Sempati Air Flight 304

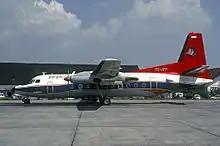
A Fokker F27 aircraft similar to the accident aircraft

Sempati Air Flight 304 (SSR304) was a scheduled domestic passenger flight, flying from Husein Sastranegara International Airport in Bandung, West Java to Halim Perdanakusuma Airport in Jakarta. On 17 July 1997, the aircraft operating the flight, a Fokker F27 Friendship 600 leased from Trigana Air Service, registered PK-YPM, crashed into a densely populated neighbourhood of Margahayu in Bandung after suffering an engine failure shortly after take-off killing 28 of the occupants and injuring several on the ground.